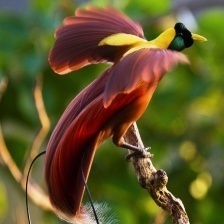
Species: BIRD OF PARADISE
Scientific name: STRELITZIA